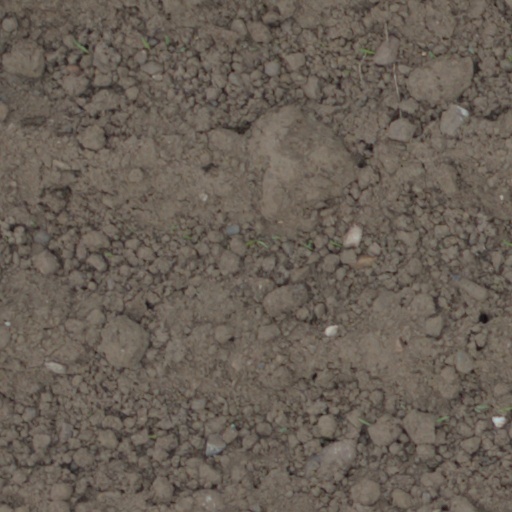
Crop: wheat